AN/SPY-6

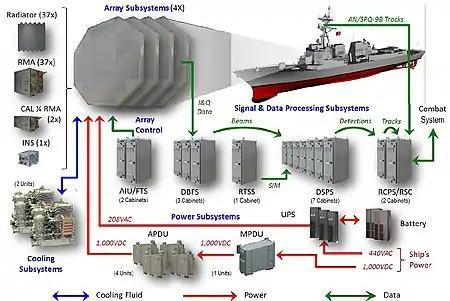
AN/SPY-6 system overview.

In October 2013, "Raytheon Company (RTN) [was] awarded an almost $386m cost-plus-incentive-fee contract for the Engineering and Manufacturing Development (EMD) phase design, development, integration, test, and delivery of Air and Missile Defense S-band Radar (AMDR-S) and Radar Suite Controller (RSC)." In September 2010, the Navy awarded technology development contracts to Northrop Grumman, Lockheed Martin, and Raytheon to develop the S-band radar and radar suite controller (RSC). X-band radar development reportedly will come under separate contracts. The Navy hopes to place AMDR on Flight III "Arleigh Burke"-class destroyers, possibly beginning in 2016. Those ships currently mount the Aegis Combat System, produced by Lockheed Martin.